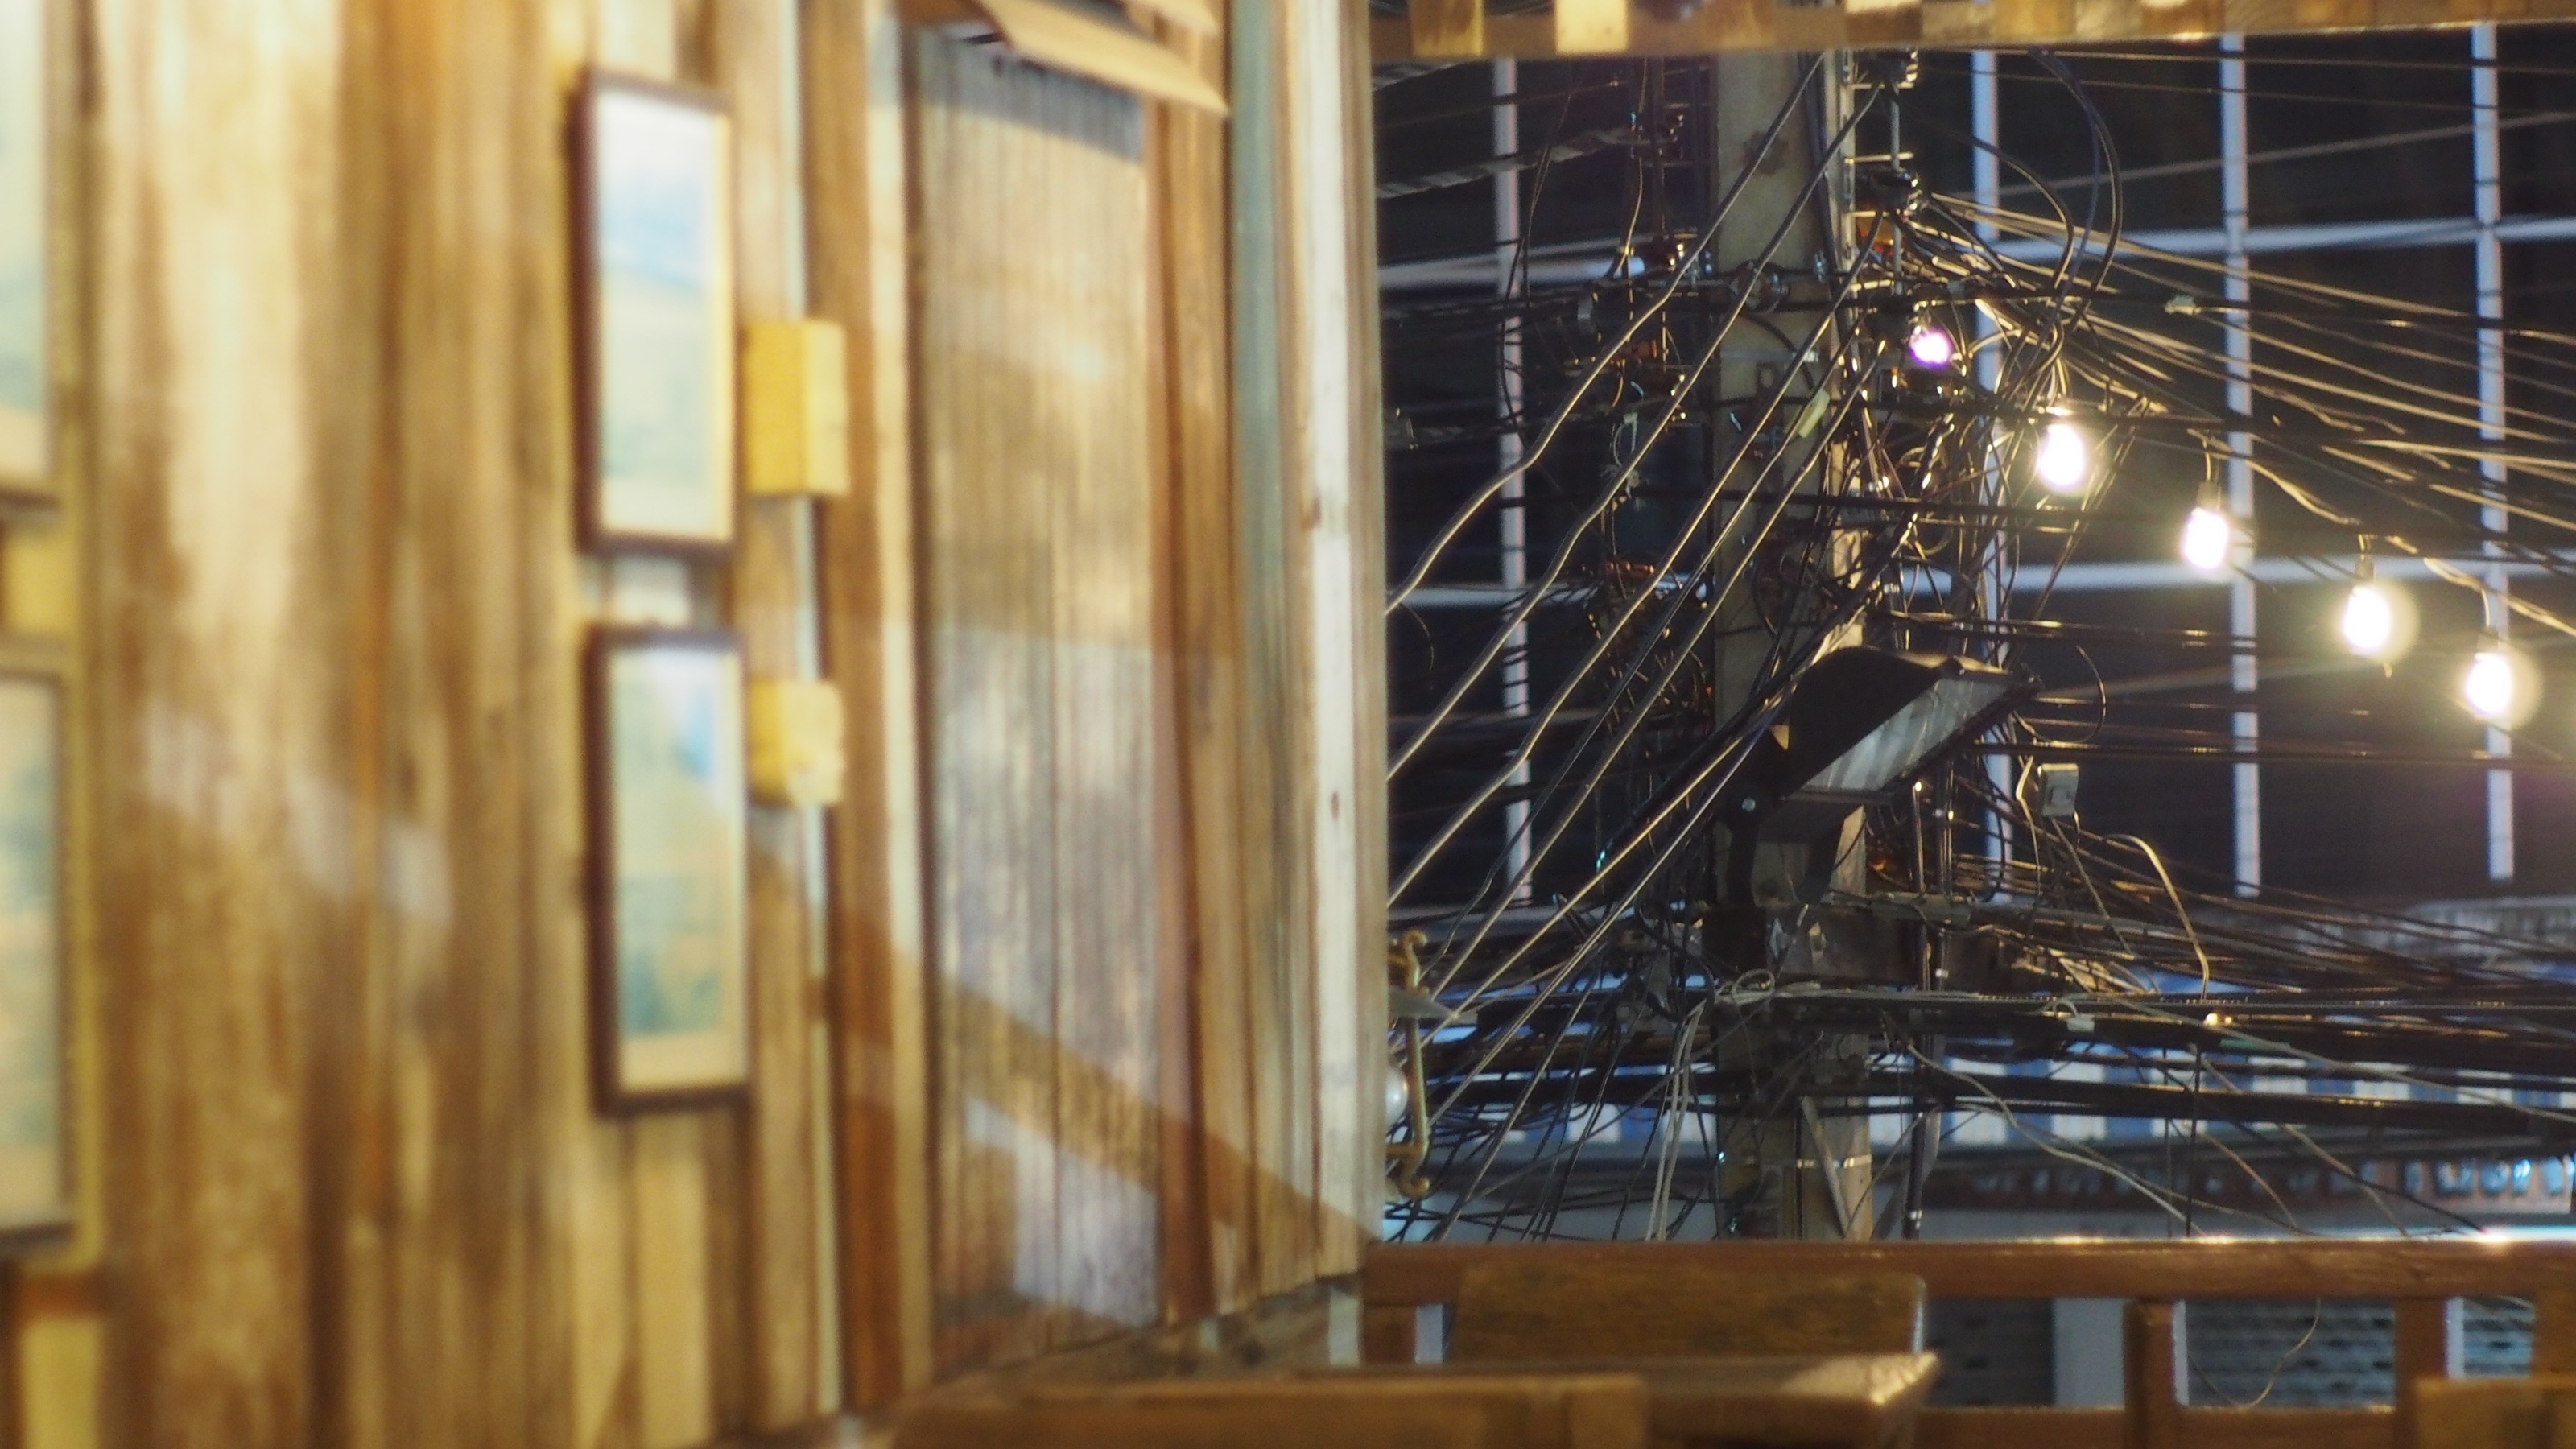
wood, tourist attraction